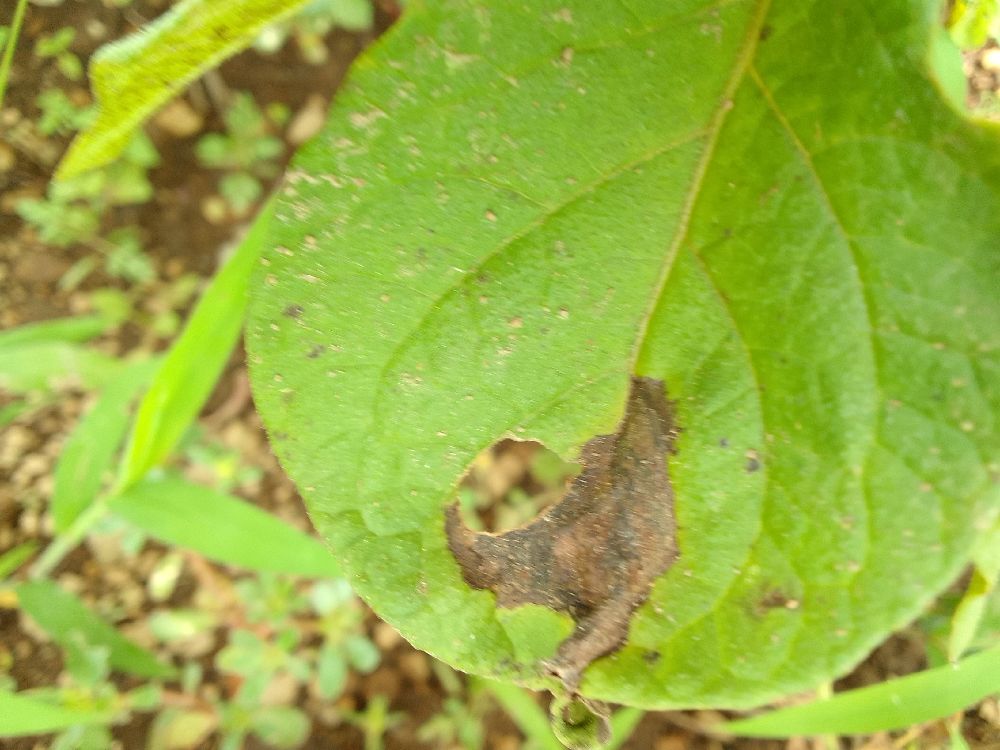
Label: Late blight